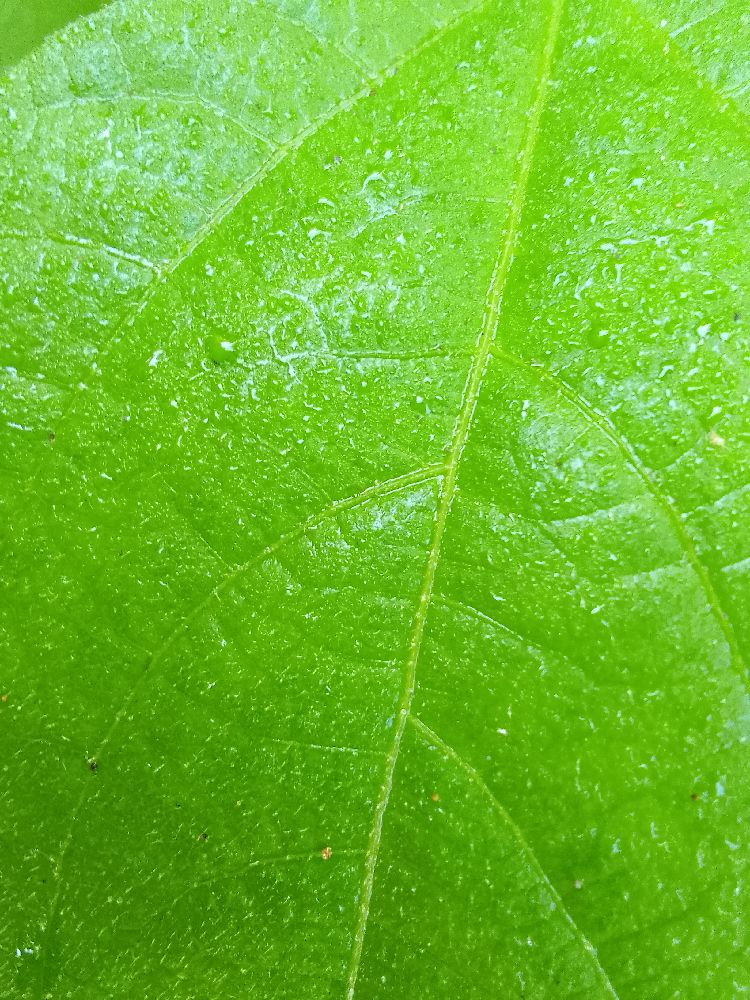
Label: healthy